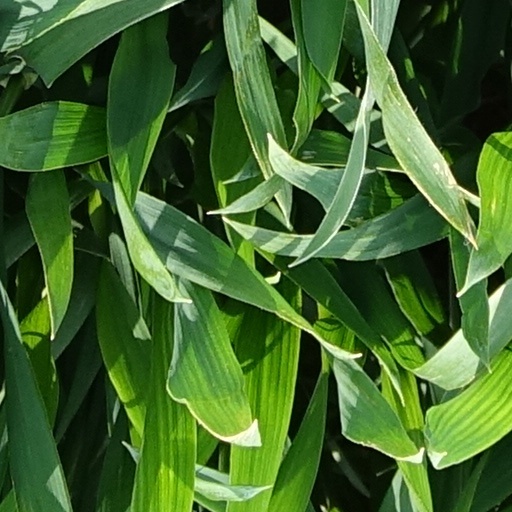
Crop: wheat